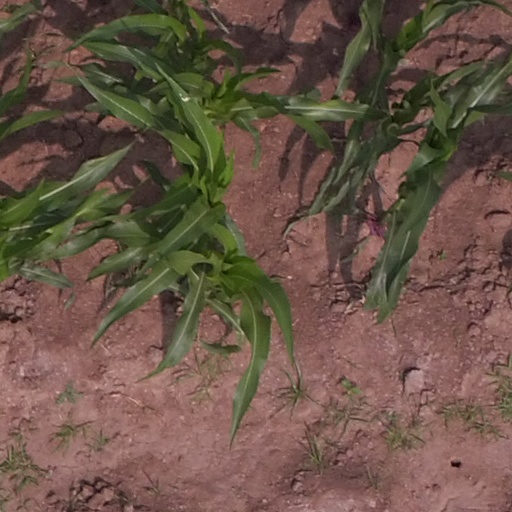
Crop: maize; corn